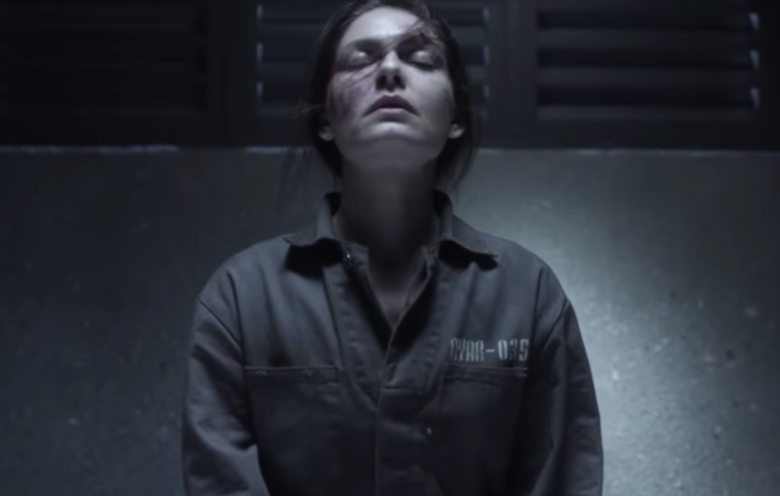
Gender: women